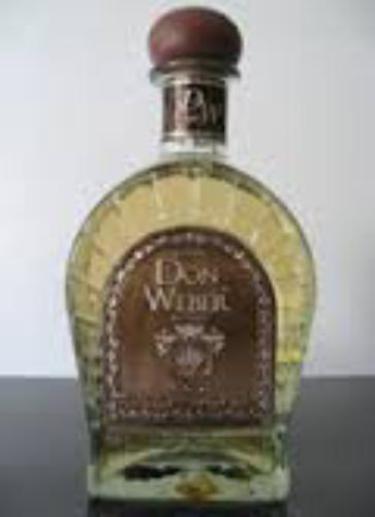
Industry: Food